Trowbridge

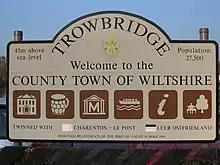
Welcome to Trowbridge

County Hall in Bythesea Road, Trowbridge, is the administrative centre for Wiltshire Council, a unitary authority created in April 2009 which replaced both West Wiltshire District Council and the former Wiltshire County Council, also headquartered at County Hall since 1940. Trowbridge civil parish is divided into seven electoral divisions, each electing one member of Wiltshire Council.